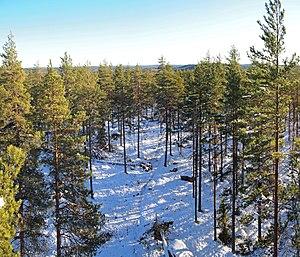
Le goudron de pin, quelquefois le terme poix ou brai est privilégié, est une substance épaisse, collante et gluante, généralement de couleur sombre, produite par la pyrolyse du bois, de différentes essences de pin : en Europe, Pinus sylvestris, Pinus cembra, Pinus mugo, Pinus australis, Pinus halepensis, Pinus pinaster, aux États-Unis, Pinus palustris, Pin d'Elliott, Pinus echinata, Pinus taeda. Il consistait essentiellement en l'oléorésine des arbres altérée par le feu et noircie par le noir de fumée.